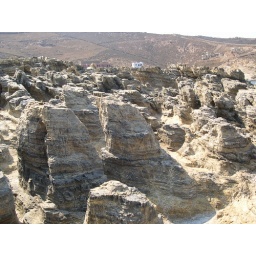
What water can do to rocks over the years